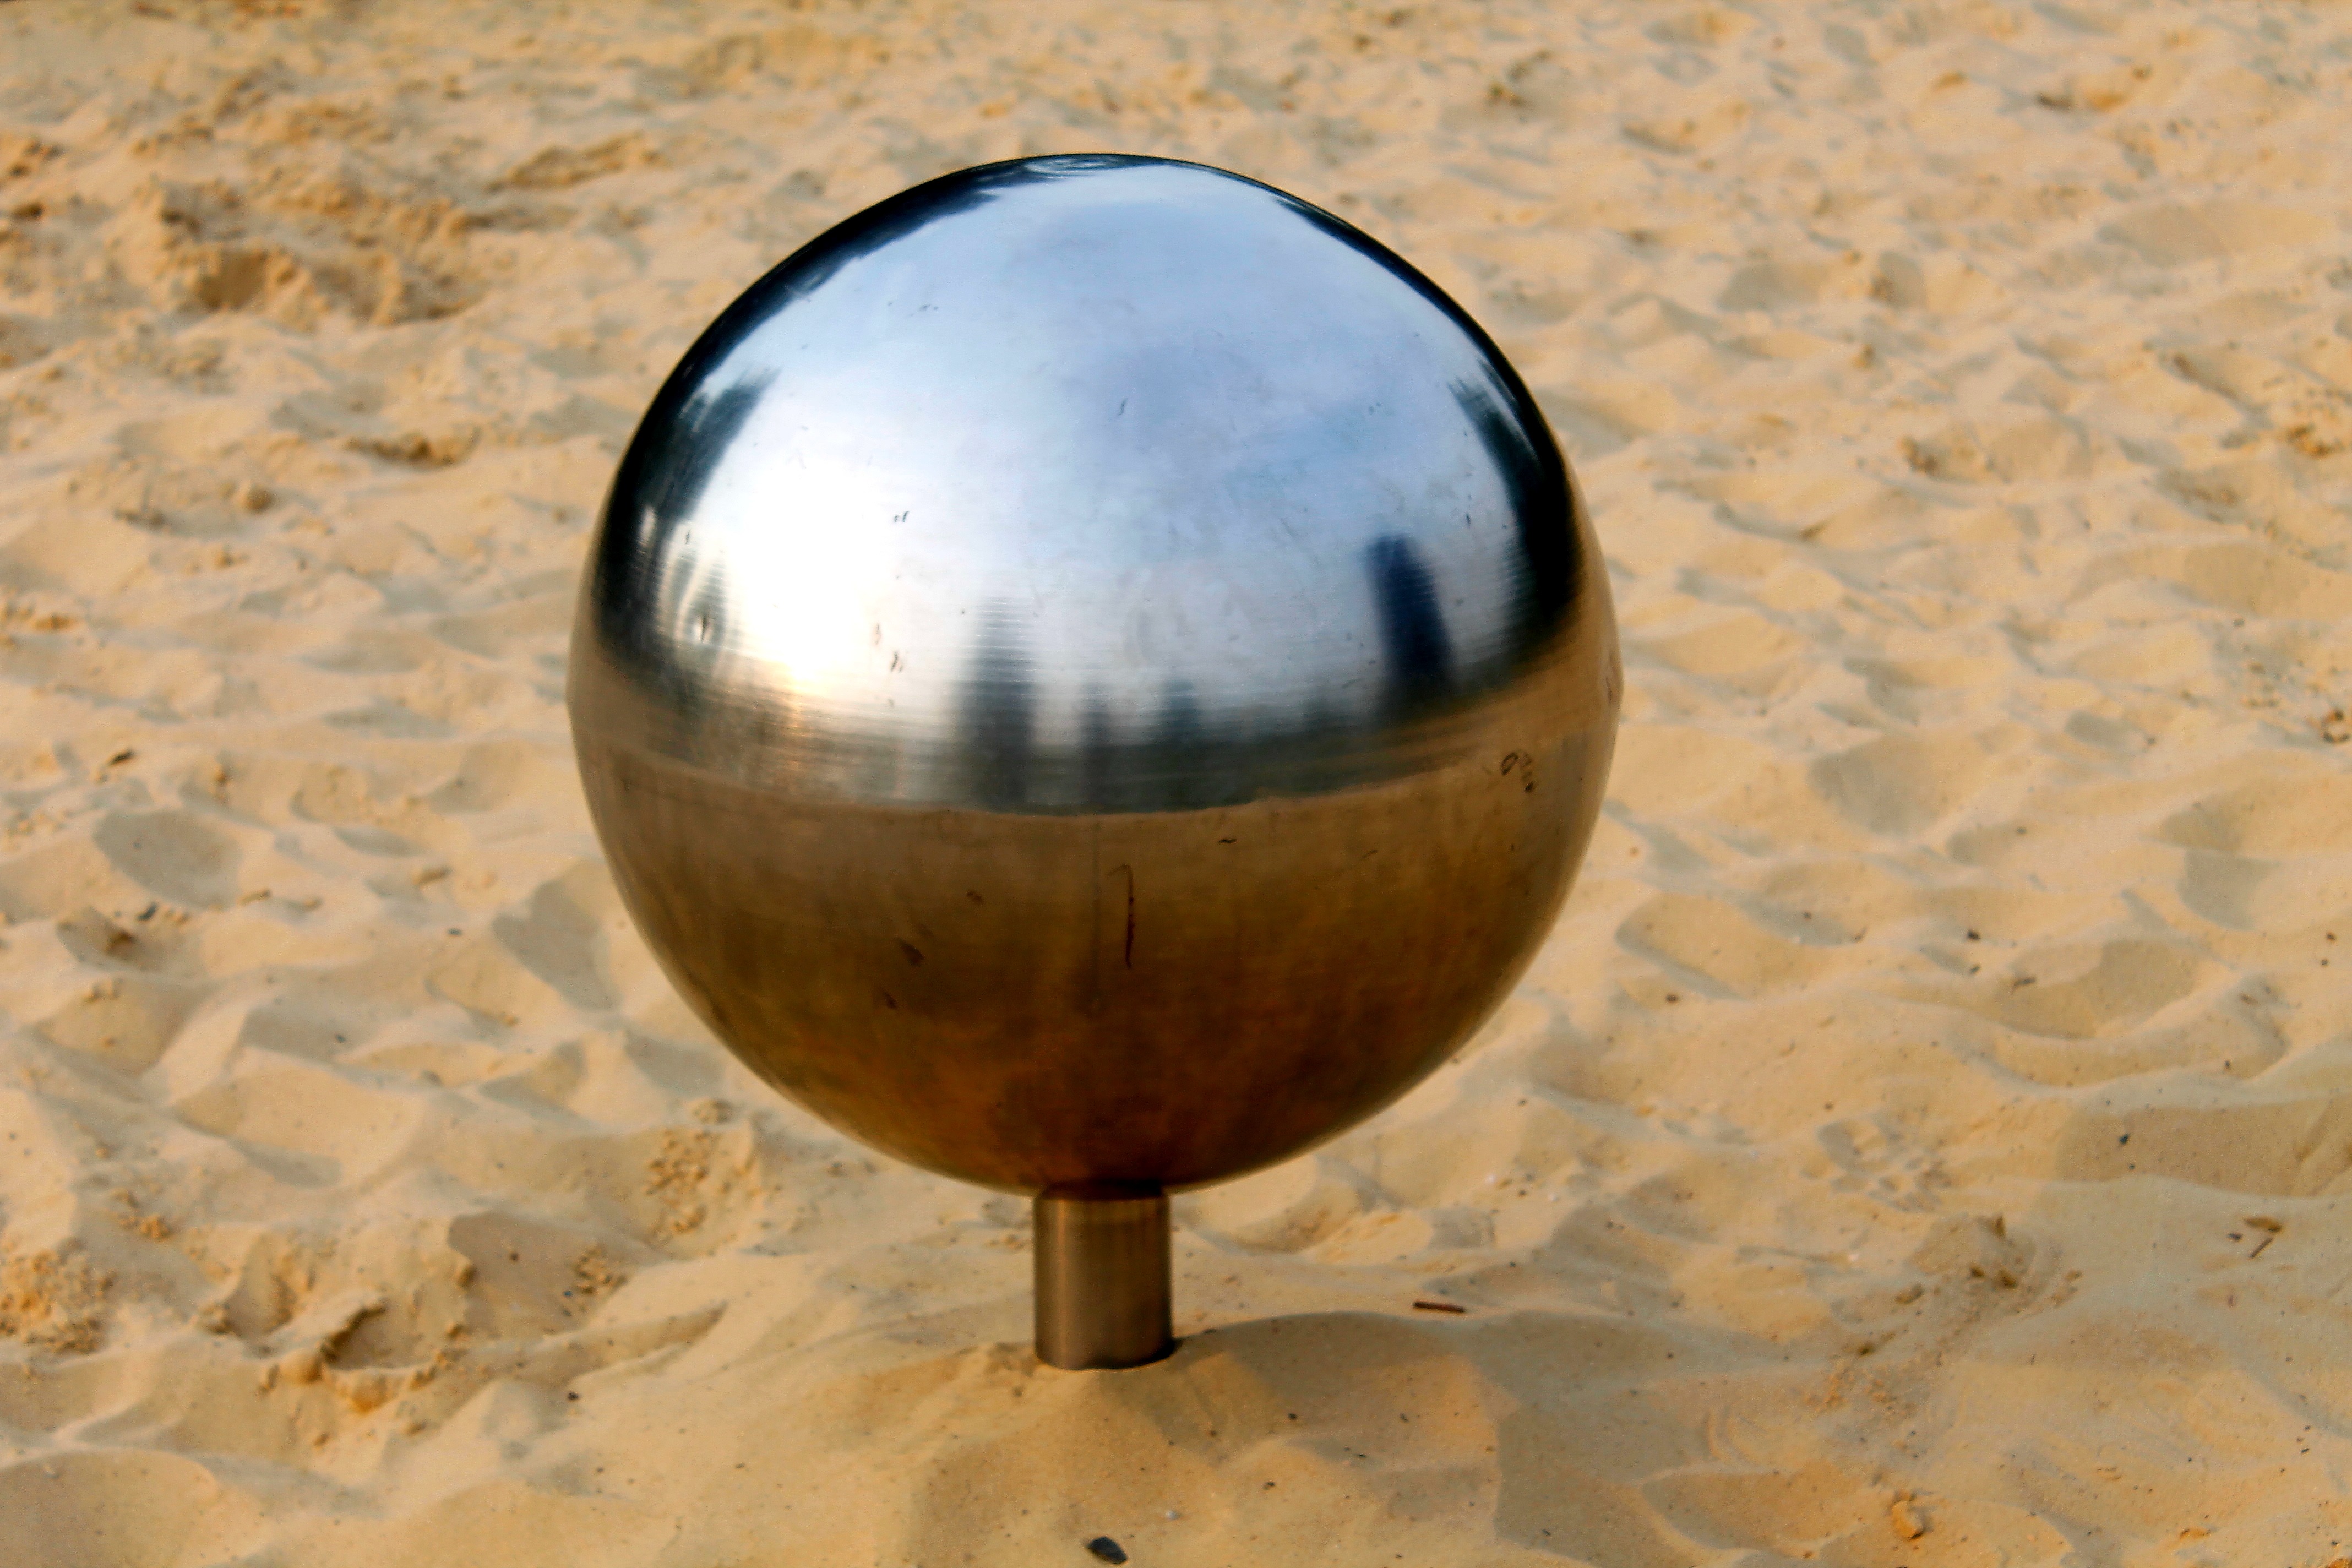
glass, material, close up, ball, sphere, shiny, shape, about, man made object